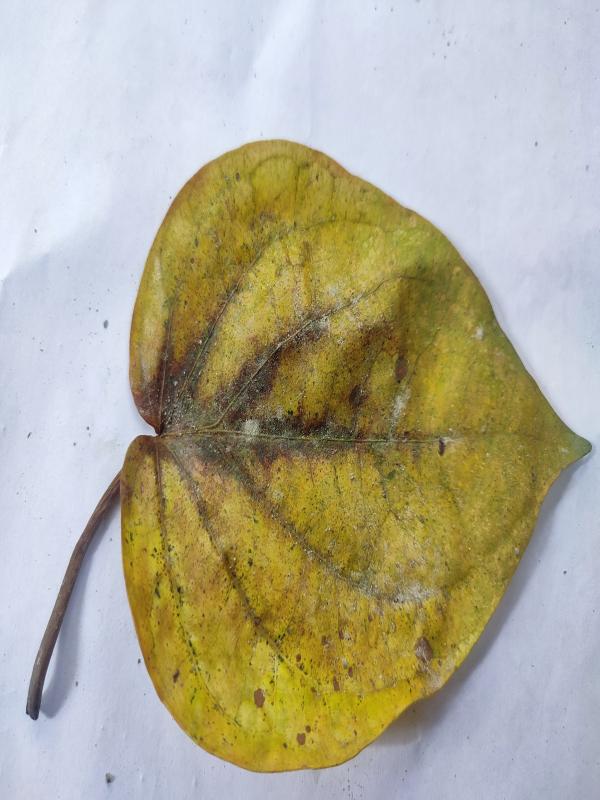
Label: Dried_Leaf